Ōtaki Station (Chiba)

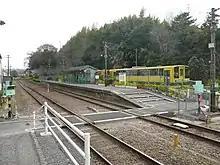
The platform at Ōtaki Station

Ōtaki Station has a two opposed side platforms, with the station building connected to Platform 1.